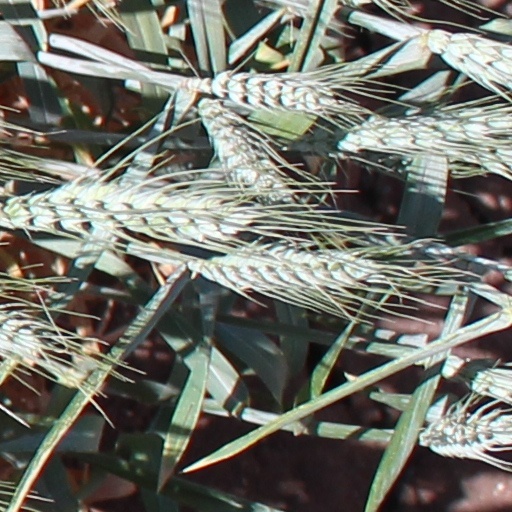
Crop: wheat